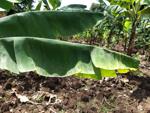
Label: segatoka